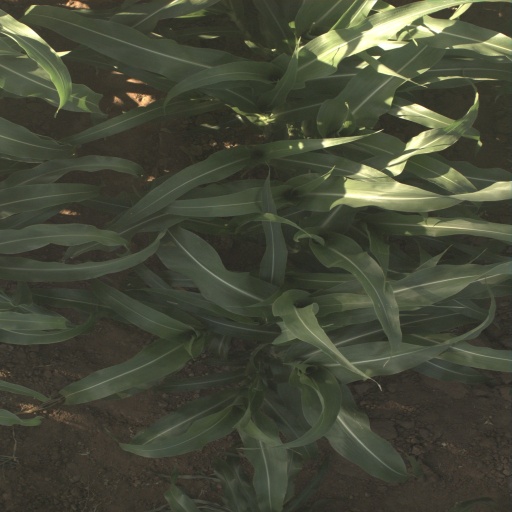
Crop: sorghum